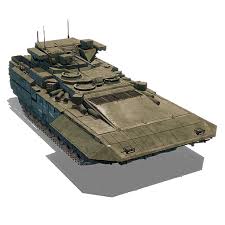
Label: BMP